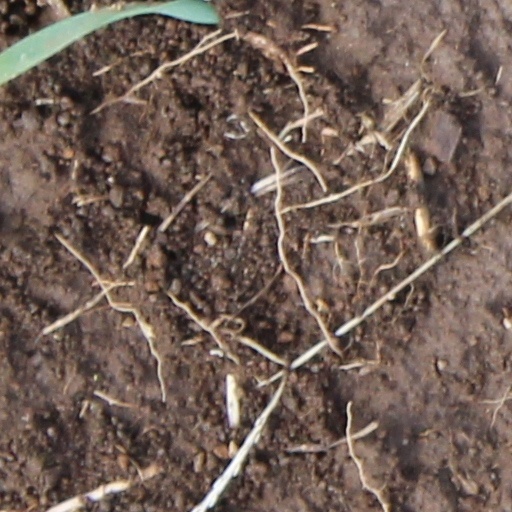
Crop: wheat